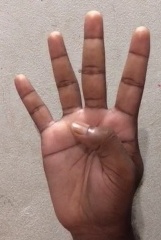
ASL sign: 4